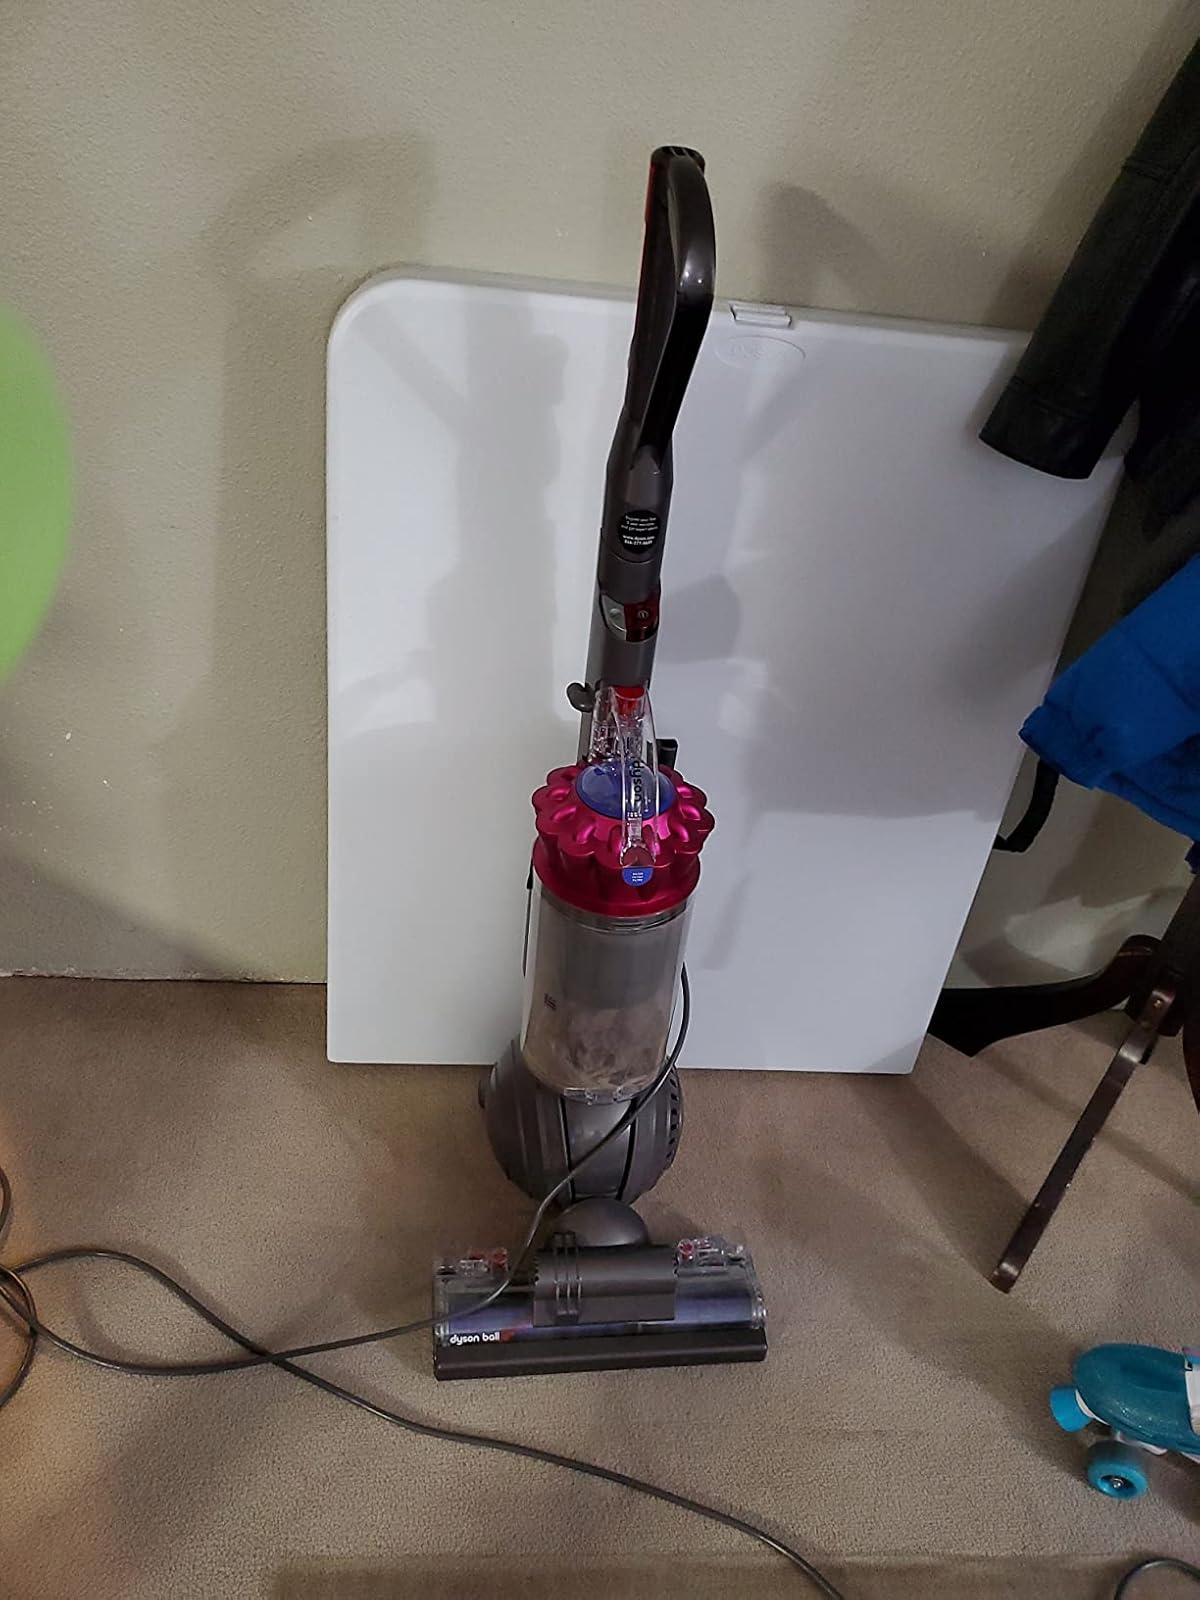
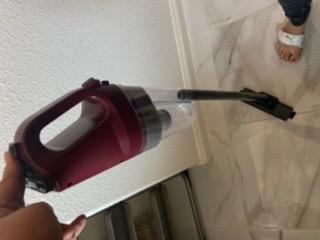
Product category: items_vacuum
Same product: no